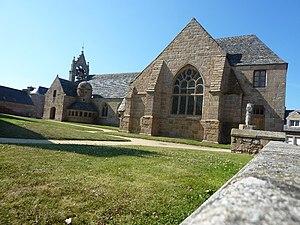
église du bourg
Trégastel [tʁegastɛl] est une commune française située dans le département des Côtes-d'Armor, en région Bretagne. Station balnéaire, Trégastel compte environ 2 400 habitants. La population est multiplié par cinq en saison estivale. Un logement sur deux est une résidence secondaire.
La liste des églises des Côtes-d'Armor recense de la manière la plus complète possible les églises, cathédrales et basiliques situées dans le département français des Côtes-d'Armor.
Cet article recense les monuments historiques français classés en 1909.